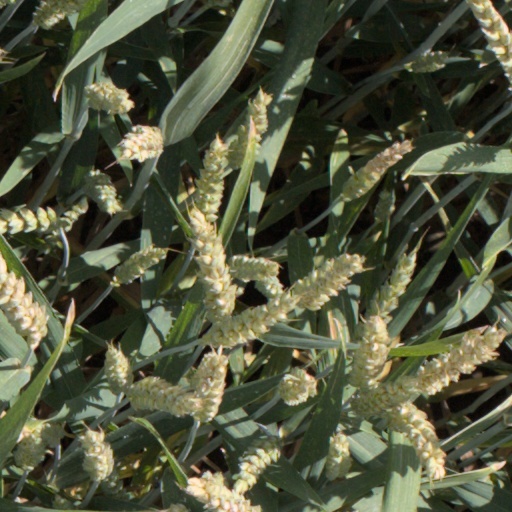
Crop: wheat